Polhané Sönam Topgyé

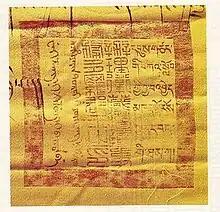
Seal of the Tibetan ruler Polhané Sönam Topgyé, granted by the Yongzheng Emperor of the Qing dynasty

Polhané Sönam Topgyé (1689 – 12 March 1747) was one of the most important political personalities of Tibet in the first half of the 18th century. Between 1728 and 1747 he was effectively the ruling prince of Tibet and carried royal titles during the period of Qing rule of Tibet. He is known as an excellent administrator, a fearsome warrior and a grand strategist. After the troubled years under the reign of Lhazang Khan, the bloody invasion of Tsering Dhondup and the civil war, his government ushered in a relatively long period of stability and internal and external peace for Tibet.